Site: brandenburg
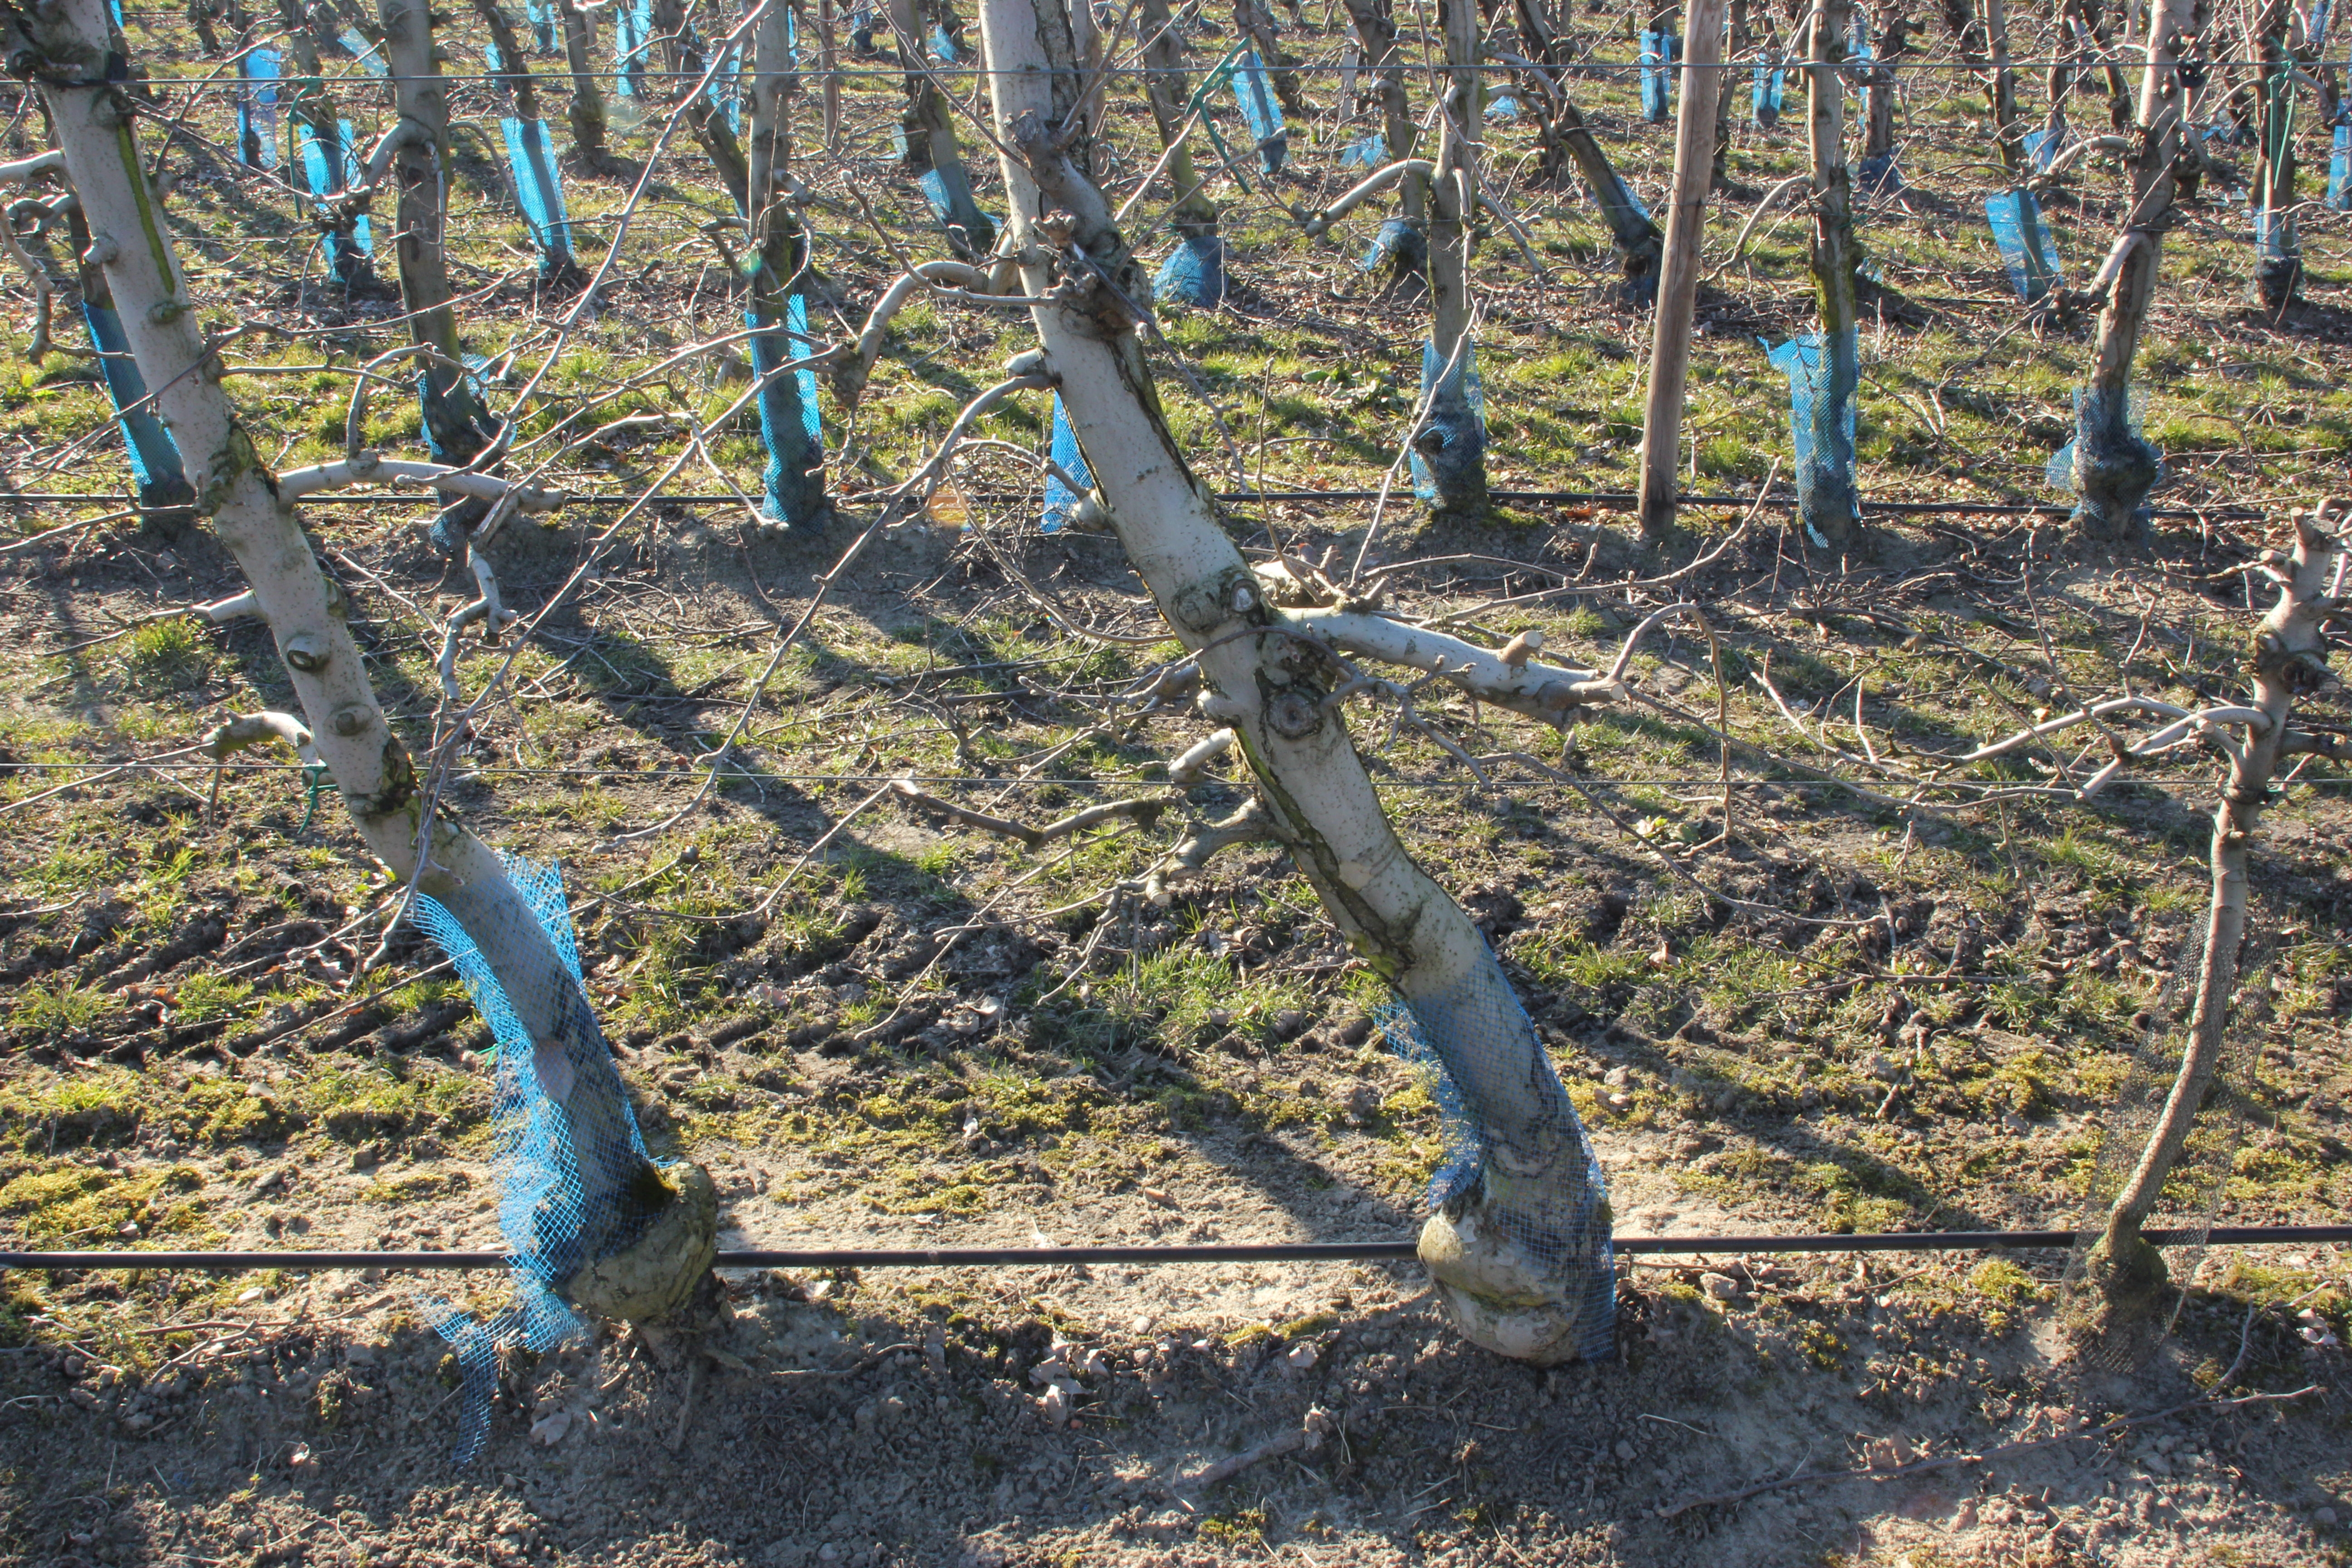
Growth stage (BBCH 03): Bud development